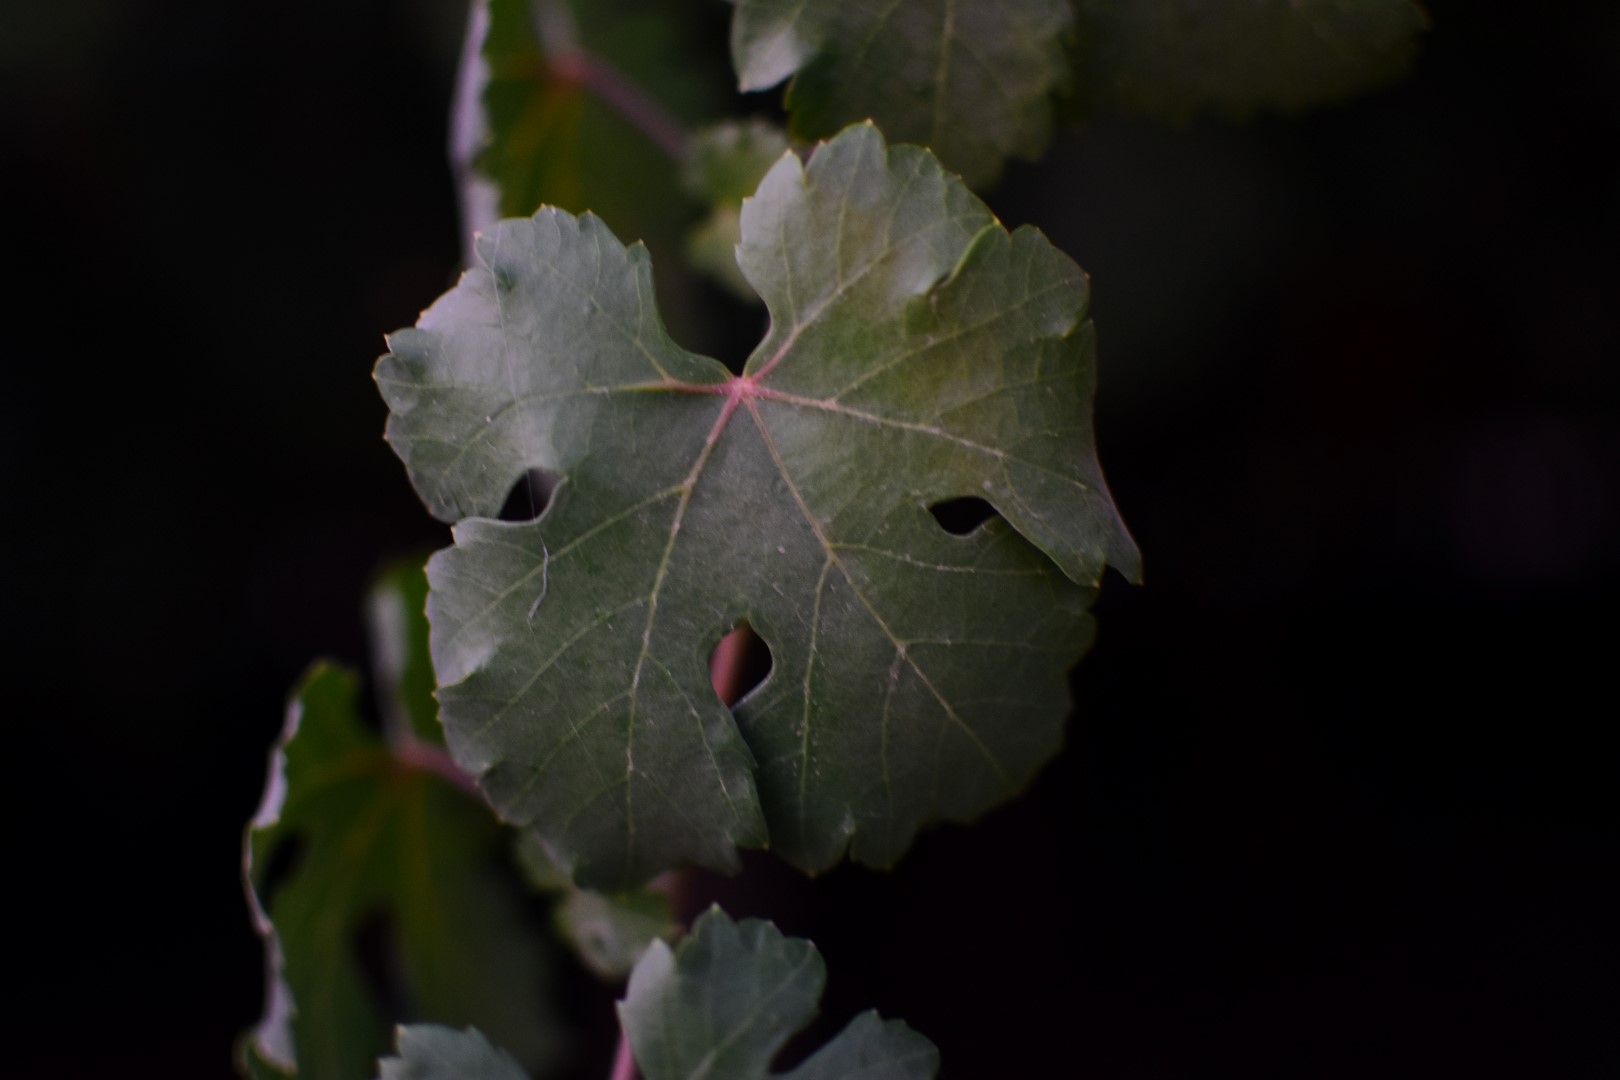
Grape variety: Aswud Balad